Montcuit

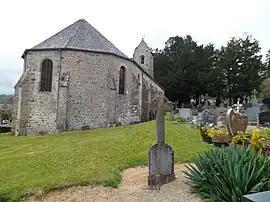
The church of Saint-Martin

Montcuit is a commune in the Manche department in Normandy in north-western France.